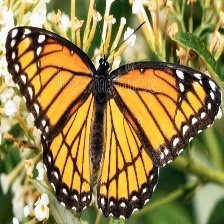
Species: VICEROY
Butterfly family (ImageNet category): monarch